History of the University of Maryland, College Park

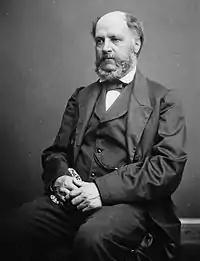
Charles Benedict Calvert, founder

In July 1862, the same month that the Maryland Agricultural College awarded its first degrees, President Lincoln signed the Morrill Land Grant Act. The legislation provided federal funds to schools that taught agriculture or engineering, or provided military training. Taking advantage of the opportunity, the school became a land grant college in February 1864 after the Maryland legislature voted to approve the Morrill Act.